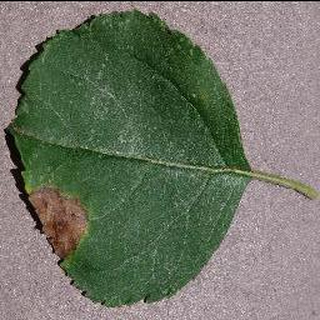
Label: apple_black_rot